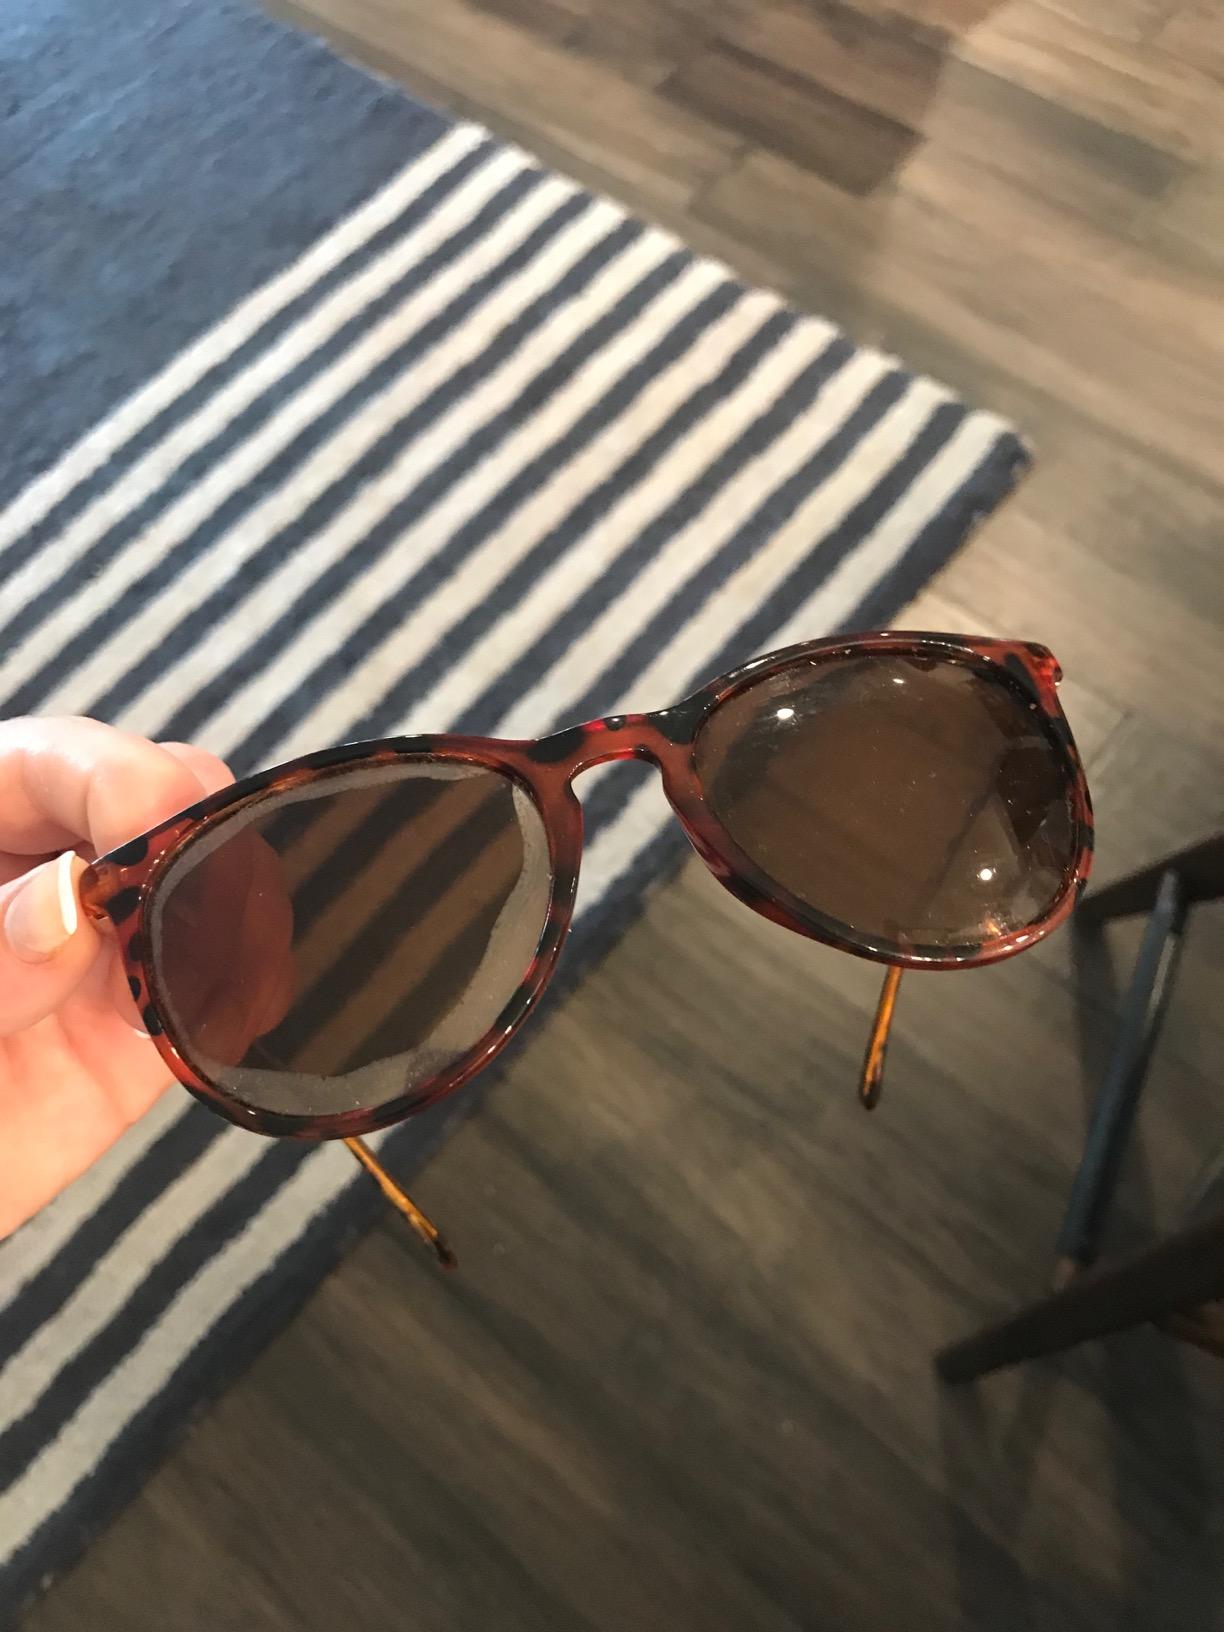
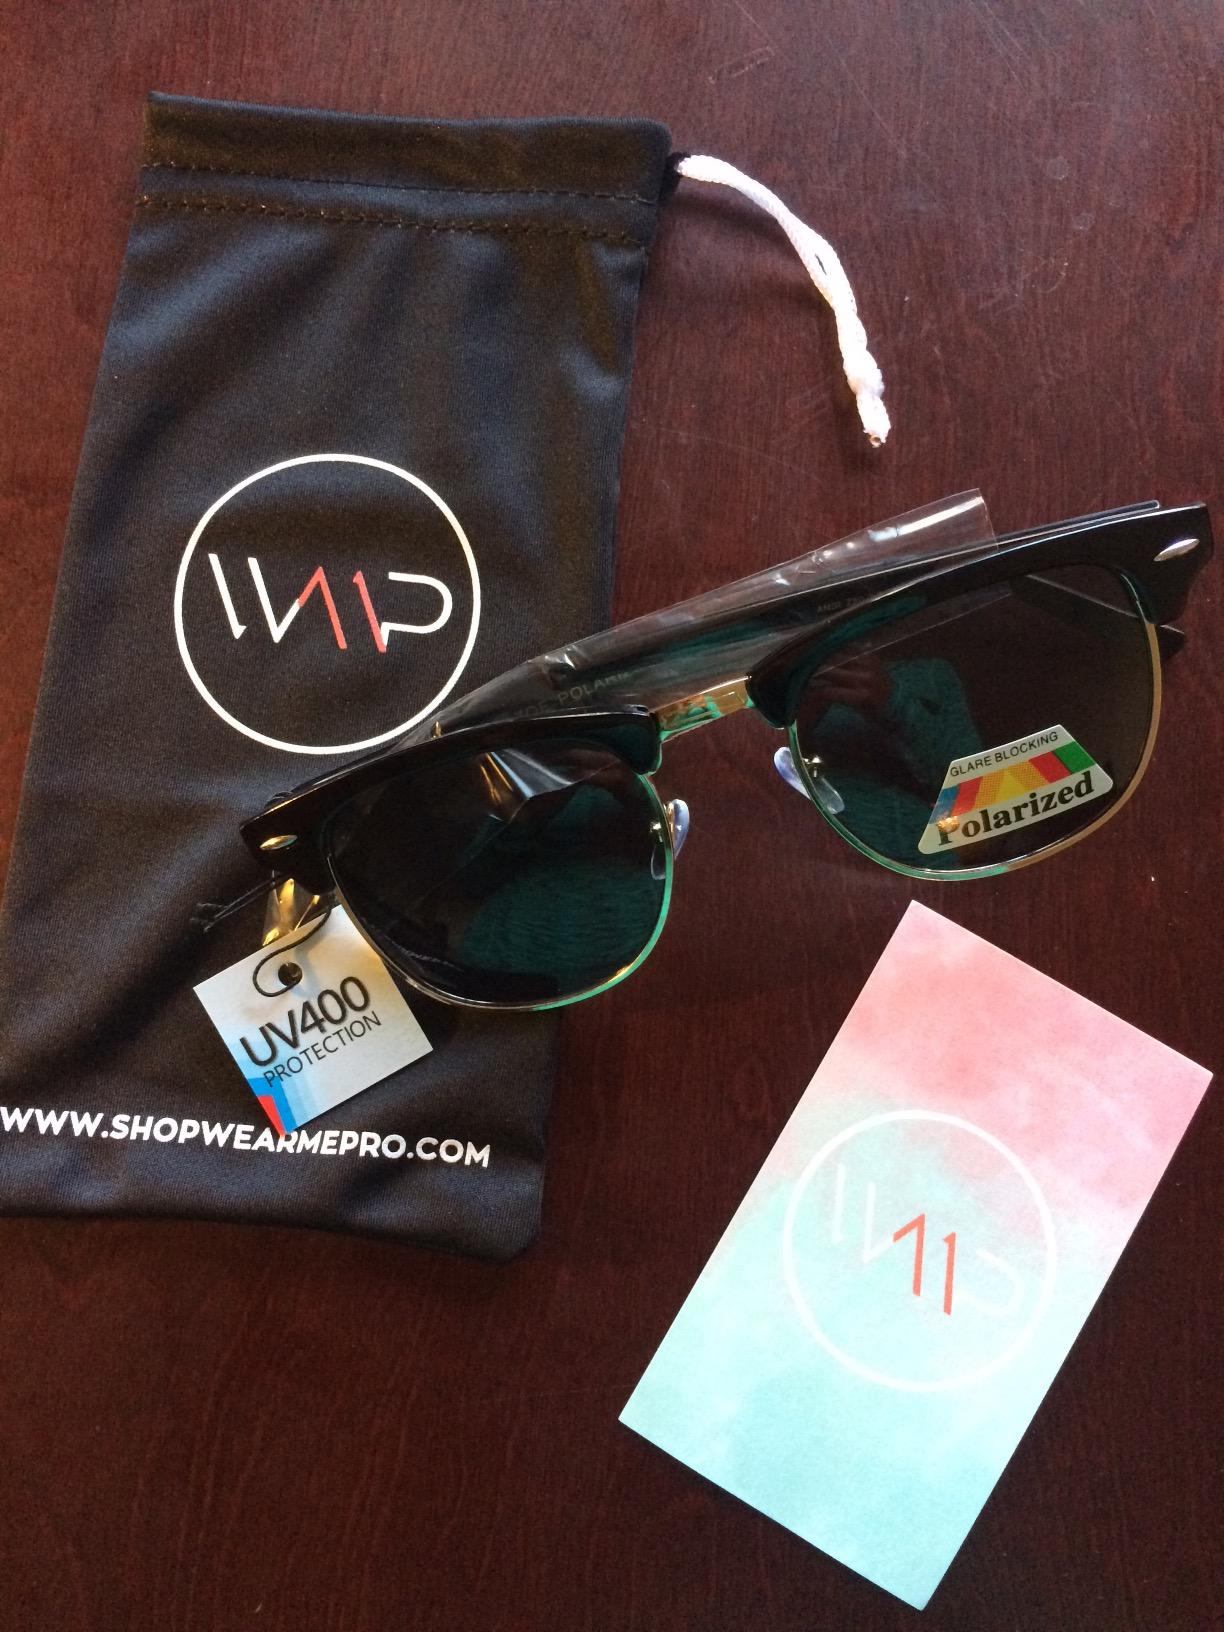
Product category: accessories_sunglasses
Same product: no